M. R. Henderson

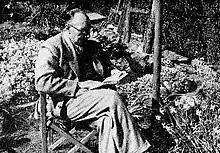
M. R. Henderson

Murray Ross Henderson (1899–1982) was a Scottish botanist who did most of his botanical work in the Straits Settlements and South Africa. He took a position as a botanist in Malaya in 1921 and became curator of the herbarium in the Singapore Botanical Gardens in 1924.